Veneration of the dead

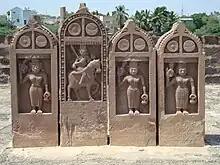
Four "Paliya"s, one dedicated to man and three to women at Chhatardi, Bhuj, Kutch, Gujarat, India

The "Paliya" memorial stones are associated with ancestral worship in western India. These memorials are worshipped by people of associated community or descendants of a person on special days such as death day of person, event anniversaries, festivals, auspicious days in Kartika, Shravana or Bhadrapada months of Hindu calendar. These memorials are washed with milk and water on these days. They are smeared with sindoor or kumkuma and flowers are scattered over it. The earthen lamp is lighted near it with sesame oil. Sometimes a flag is erected over it.